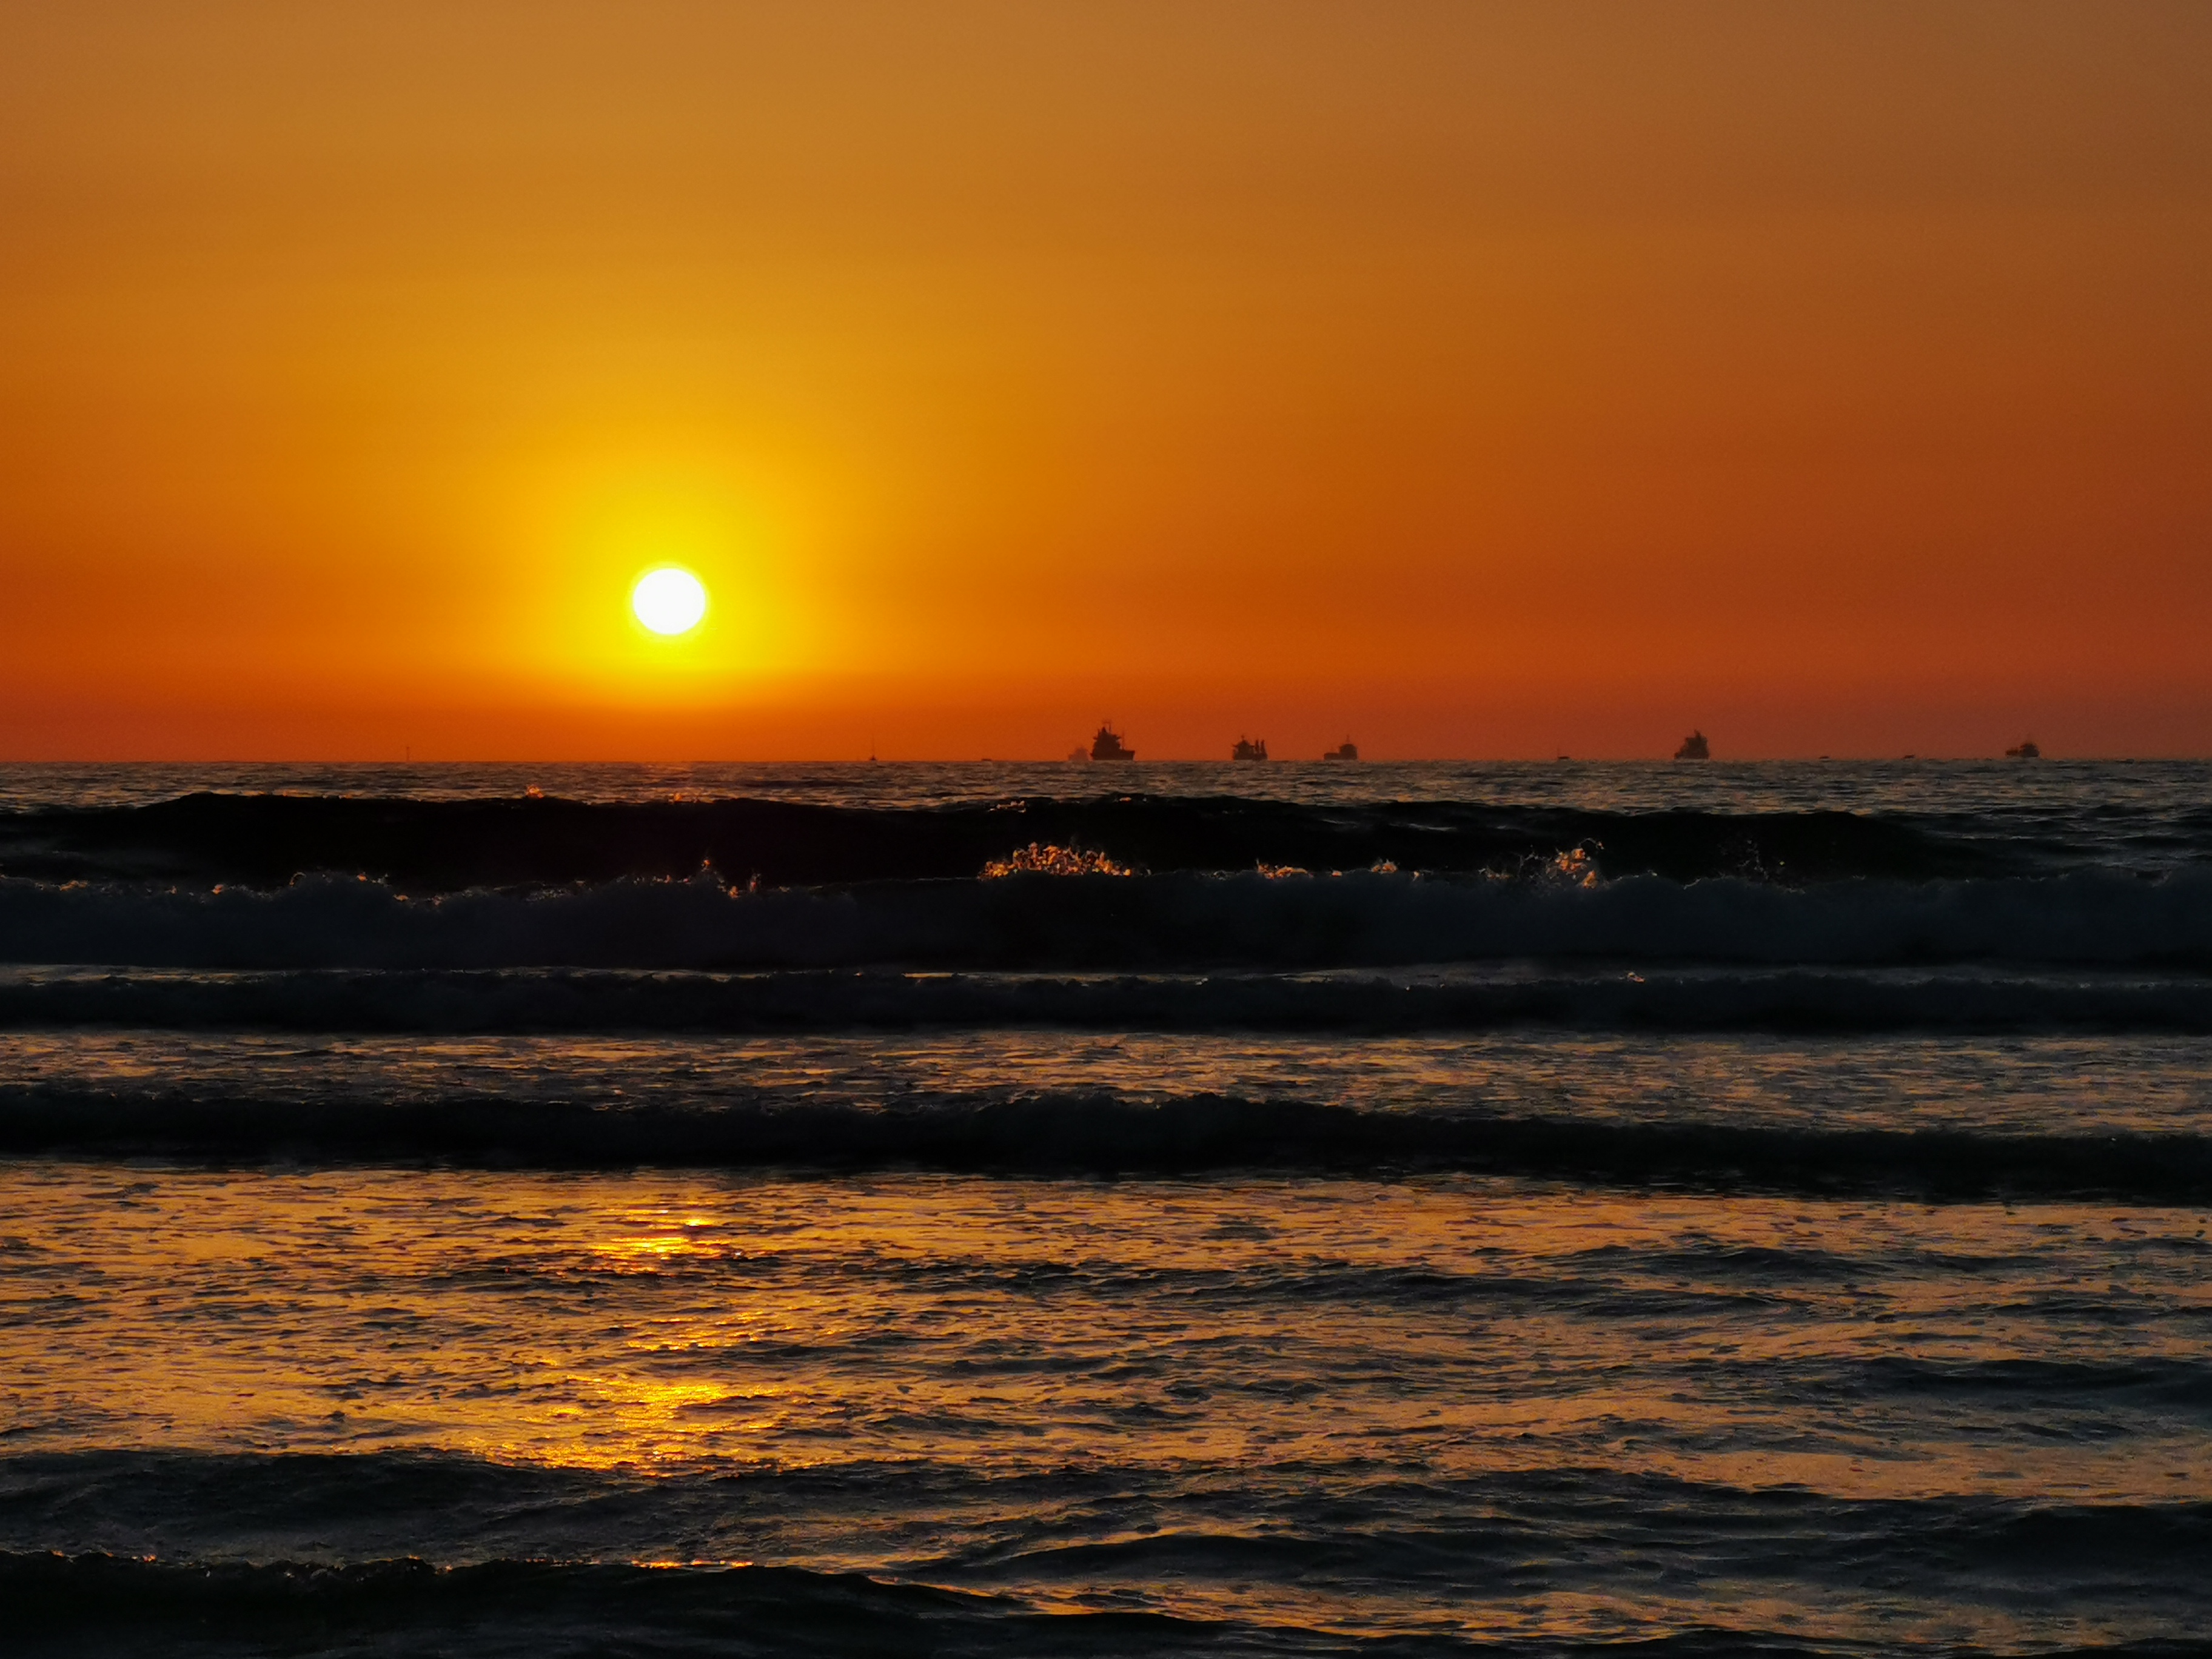
sea, sun, sunset, horizon, sky, body of water, sunrise, afterglow, ocean, red sky at morning, dusk, evening, water, wave, calm, morning, cloud, wind wave, dawn, coast, sound, beach, shore, sunlight, atmosphere, tide, astronomical object, landscape, reflection, channel, inlet